Phugmoche Monastery

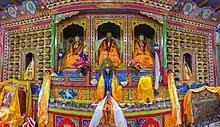
Inside Statues of Phugmoche Monastery

Phugmoche Monastery (or Phugmoche Gonpa), also known as Karma Chos-gLing. This monastery is situated in the Phugmoche village, Dudhkunda Municipality, Solu region of eastern Nepal. It was built in 1938 by Nyang-rigs bLa-ma Ngag-dBang-Yon-tan-rGya-mTsho. It is a Tibetan Buddhist monastery of the Sherpa community.